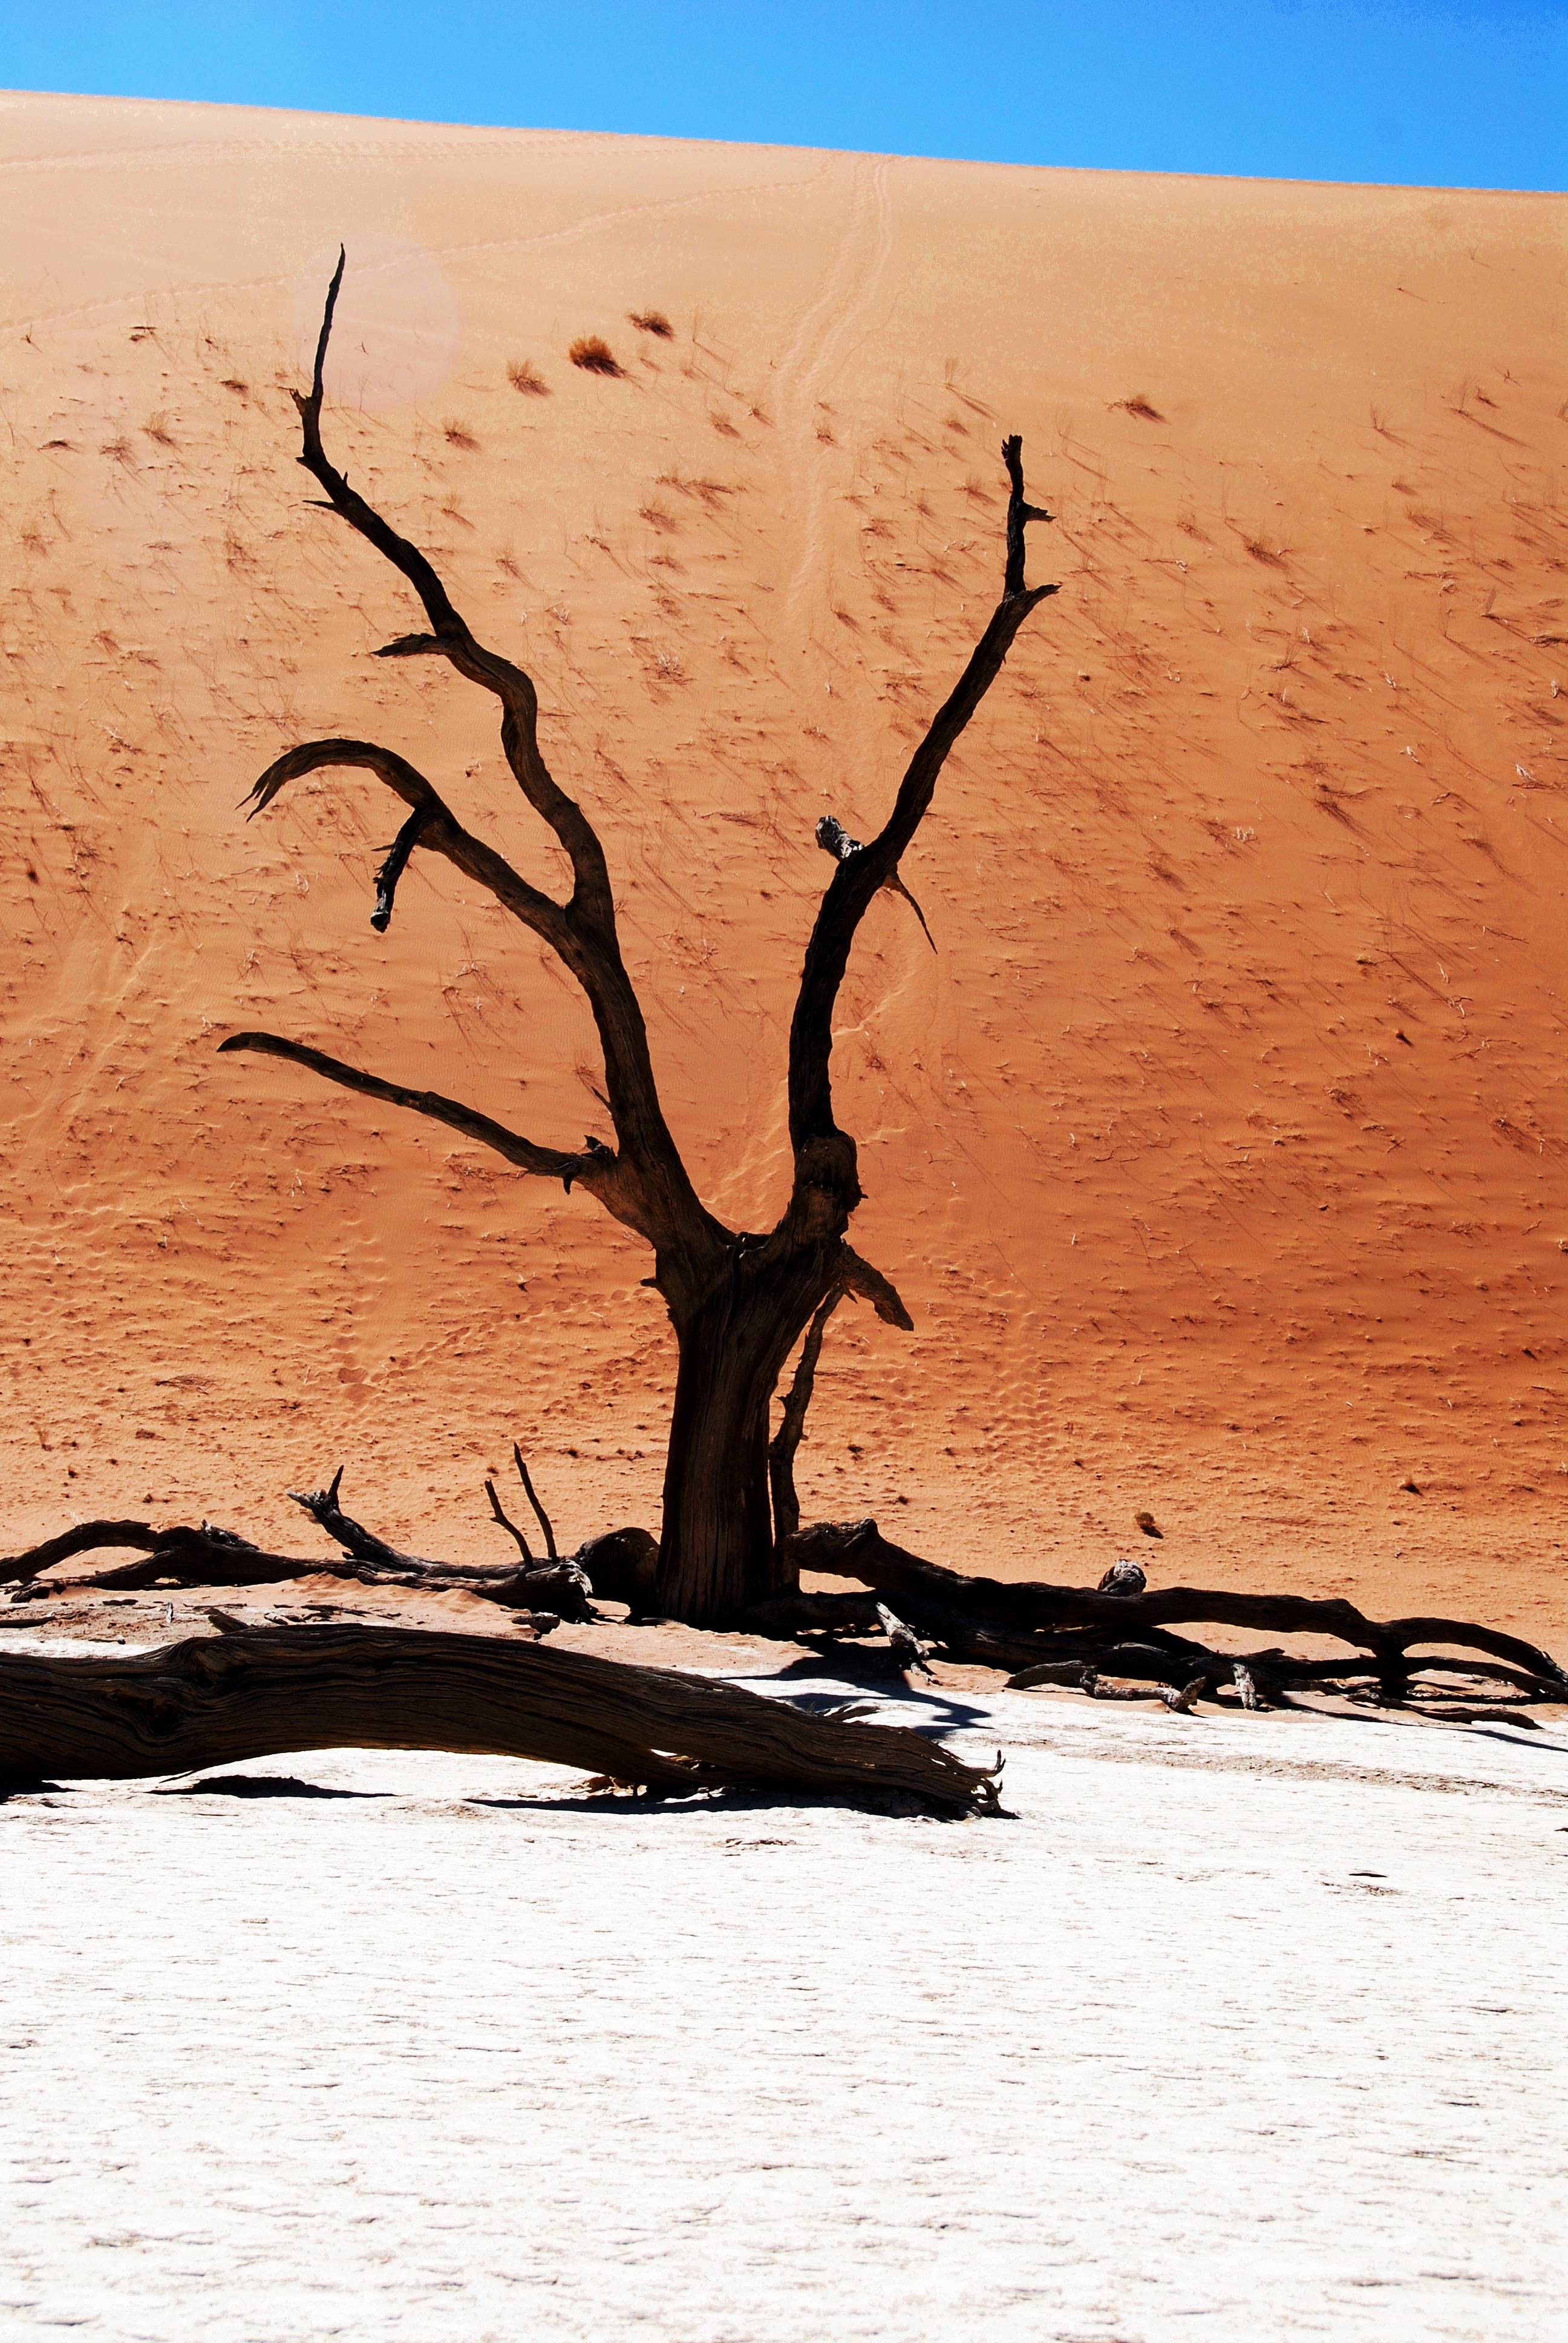
landscape, sea, tree, sand, branch, wood, sunset, desert, dry, africa, death, savanna, drought, namibia, deadvlei, natural environment, dead vlei, clay pan